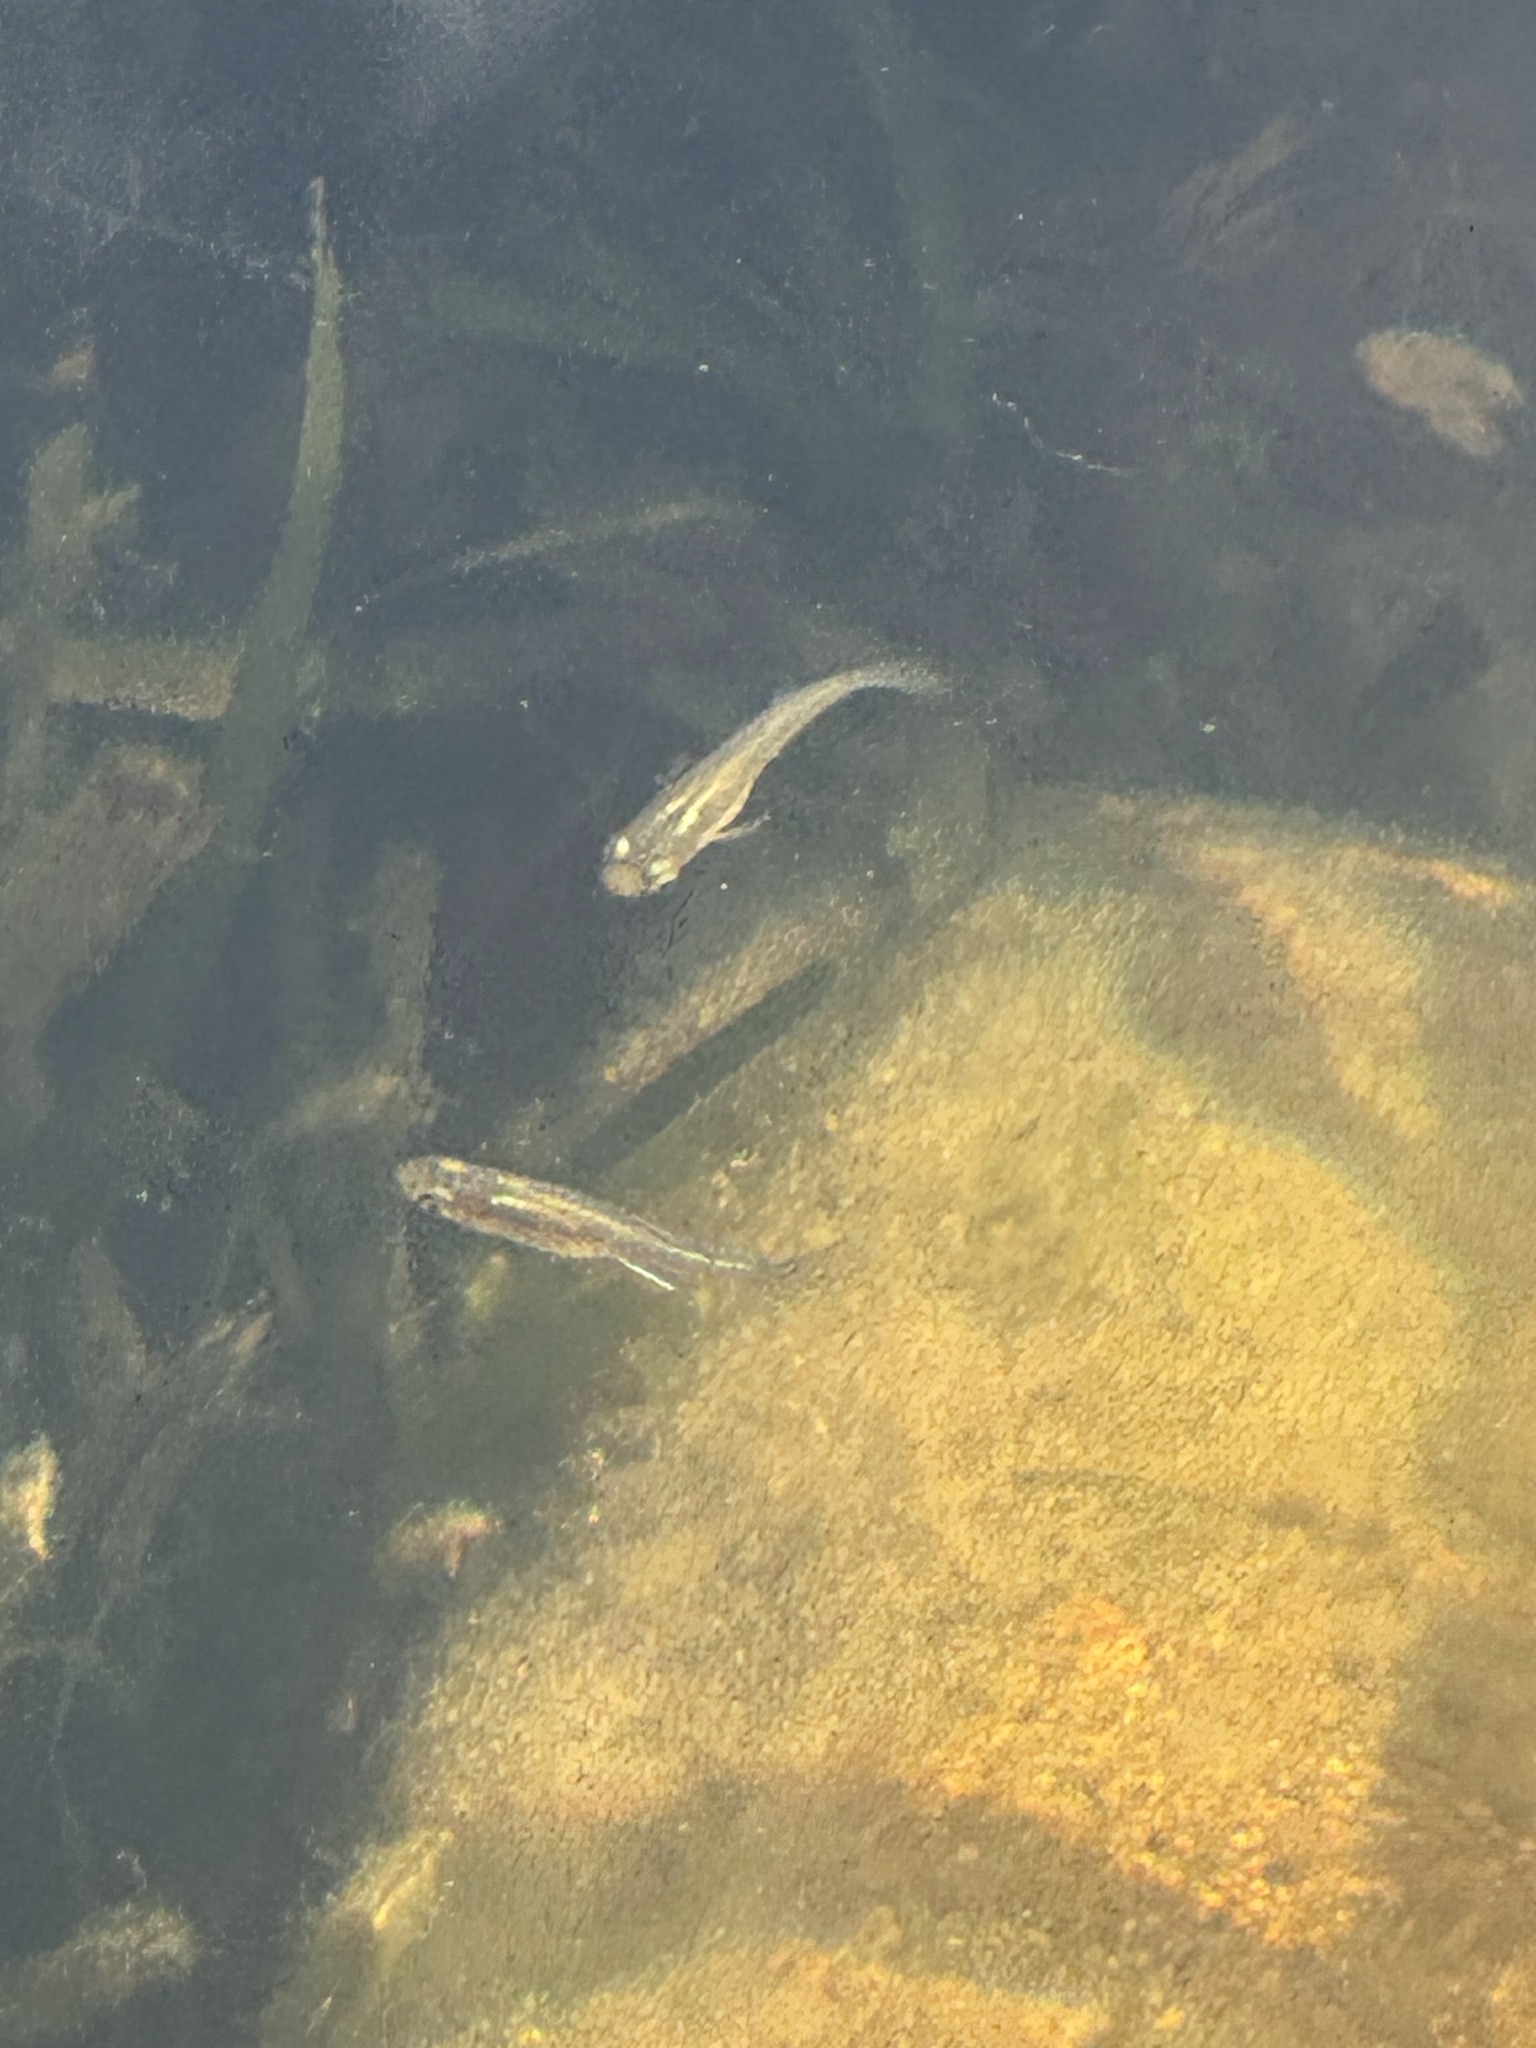
fish (species not among the labelled classes)